Midtown Exchange

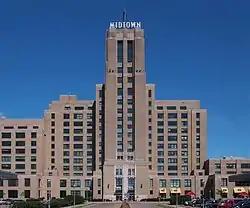
The Midtown Exchange from the west

The Midtown Exchange is a historic structure and mixed-use building located in the Midtown neighborhood of Minneapolis, Minnesota, United States. It is the second-largest building in Minnesota in terms of leasable space, after the Mall of America. It was built in 1928 as a retail and mail-order catalog facility for Sears, which occupied it until 1994. It lay vacant until 2005, when it was transformed into multipurpose commercial space. The building is listed on the National Register of Historic Places as the Sears, Roebuck and Company Mail-Order Warehouse and Retail Store.